Core countries

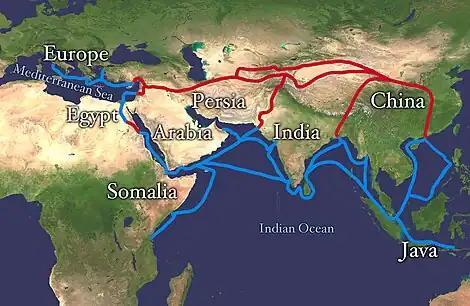
The Silk Road extending from Southern Europe through Arabia, Somalia, Egypt, Persia, the Middle East, Central Asia, the Indian subcontinent, and Southeast Asia until it reaches the Chinese Empire (land routes are red, water routes are blue).

In Asia, the Chinese Empire was considered the "Middle Kingdom" and controlled the region. The two empires communicated and traded through the Silk Road, which takes its name from the extensive trade of Chinese silk. The period of Imperial China lasted more than two millennia, connecting ancient and modern history. Although Chinese dynasties or empires rose and fell during those centuries, including during periods of strife and war, Imperial China endured with remarkable constancy. The defining characteristics of all Chinese empires were their large scale and the diversity of their peoples.